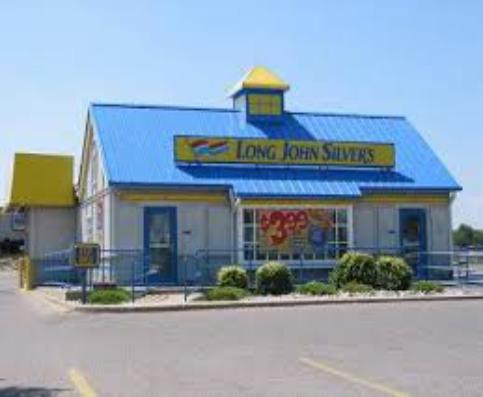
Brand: Long John Silver's
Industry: Food